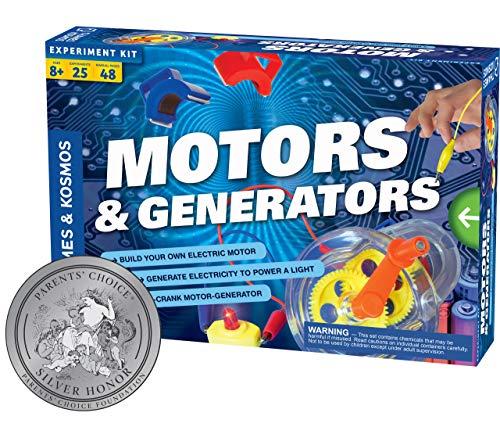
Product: Thames & Kosmos Motors & Generators
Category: Toys & Games | Learning & Education | Science Kits & Toys
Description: Explore how an electric generator converts motion into electricity.
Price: $19.98
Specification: ProductDimensions:13.1x2.6x8.9inches|ItemWeight:14.1ounces|ShippingWeight:1pounds(Viewshippingratesandpolicies)|DomesticShipping:ItemcanbeshippedwithinU.S.|InternationalShipping:ThisitemcanbeshippedtoselectcountriesoutsideoftheU.S.LearnMore|ASIN:B007WDGZF2|Itemmodelnumber:665036|Manufacturerrecommendedage:8-15years|Batteries:2AAbatteriesrequired.